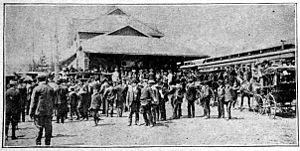
La gare de Joliette à Joliette est desservie par deux lignes de Via Rail Canada. C'est une gare patrimoniale.